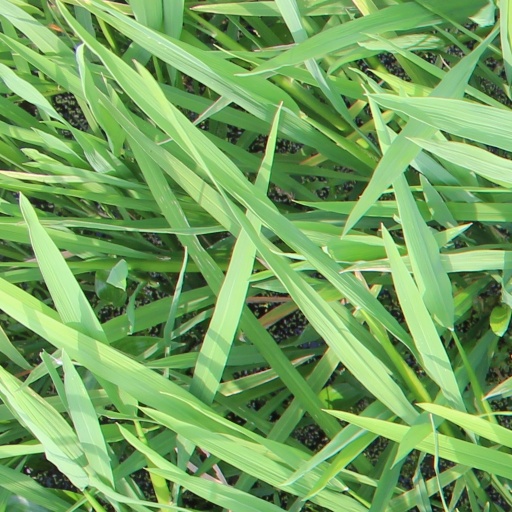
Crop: rice